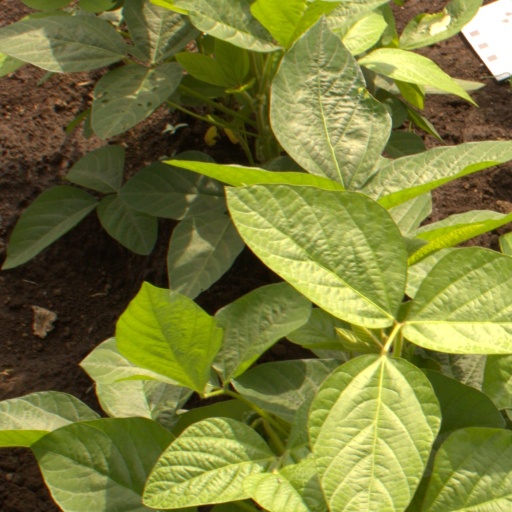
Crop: soybean